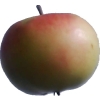
Label: Apple 11